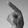
ASL letter: P